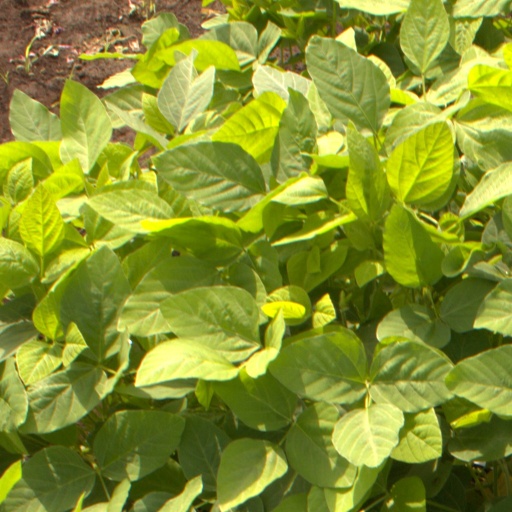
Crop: soybean